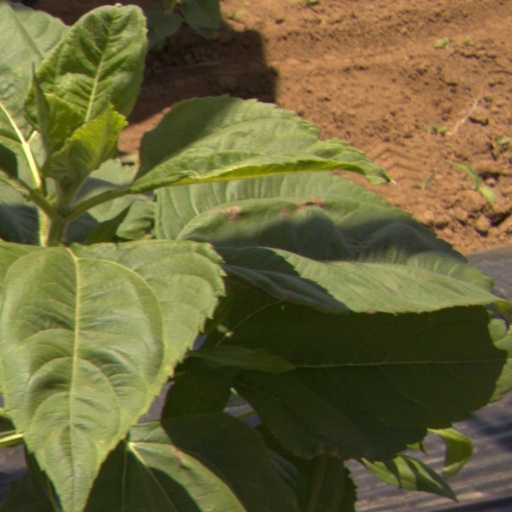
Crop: Jerusalem artichoke